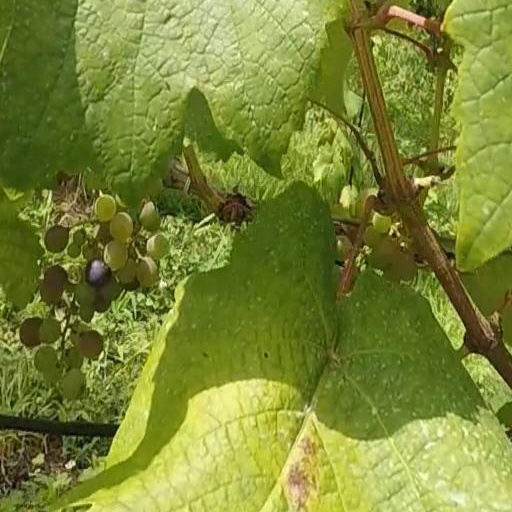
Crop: grape